3rd Battalion, 3rd Marines

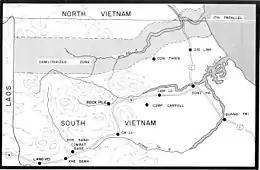
Northern Quảng Trị Province, where 3rd Battalion would operate from late 1966–1968

In October 1966, 3rd Battalion was deployed to combat the threat from the People's Army of Vietnam (PAVN) in Quảng Trị Province. This would be a largely conventional fight, known as the "war against professionals", that would continue until late 1968. Supplies were in constant short supply, and Marines were constantly scavenging helmets, clothes, armor, and ammunition from their dead. In December, the battalion experienced a case of friendly fire when a pair of F-4 Phantoms dropped several bombs in the middle of Mike Company, killing seventeen Marines and wounding a dozen others. Navy Corpsman Donald Rion was awarded a posthumous Silver Star for his efforts to treat the wounded, despite suffering a fatal wound himself. From February through April, the battalion took part in Operations Prairie II, III and IV, which were a series of sweeps throughout Quảng Trị Province. On 2 March 1967, Lima Company—then under the command of Captain John Ripley—stumbled into a PAVN regiment trying to cross the DMZ. Twelve Marines were killed and twenty-eight severely wounded with every other Marine additionally hit. The PAVN suffered heavy casualties and retreated across the border.